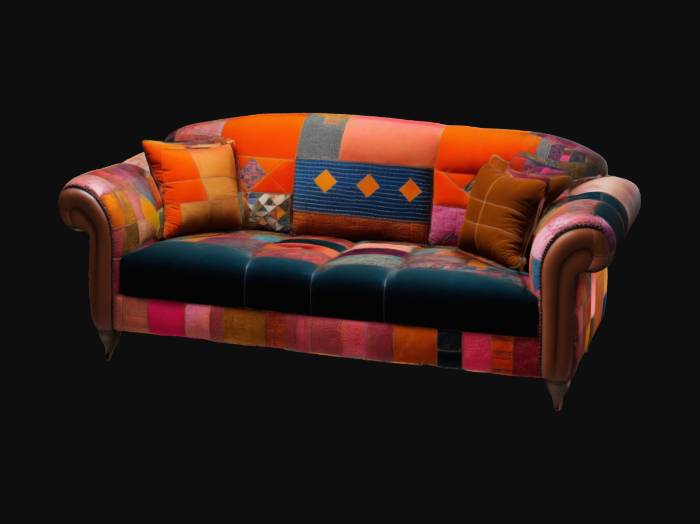
미적 점수 (1~10점): 5